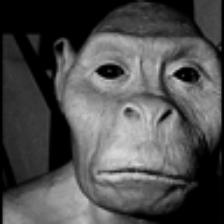
Label: NonHuman